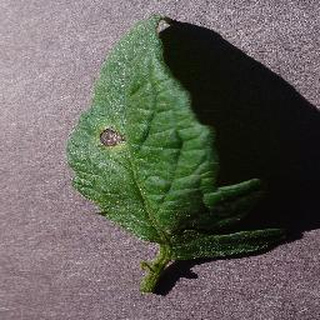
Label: tomato_early_blight